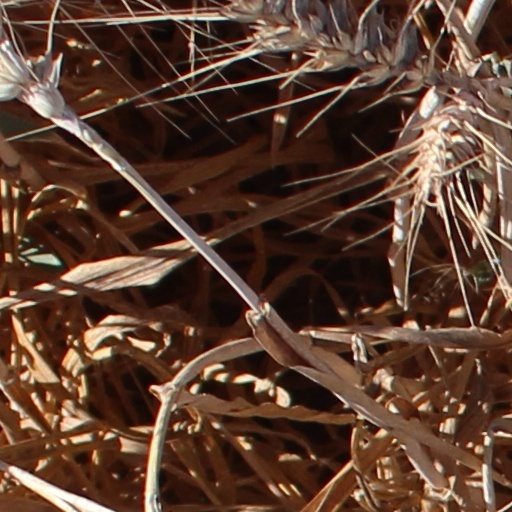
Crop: wheat